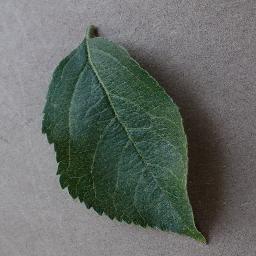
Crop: apple
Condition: healthy